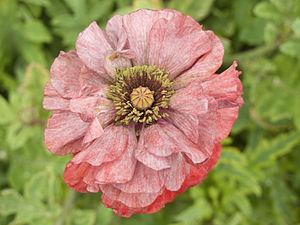
Le Coquelicot est une espèce de plantes dicotylédones de la famille des Papaveraceae, originaire d'Eurasie.